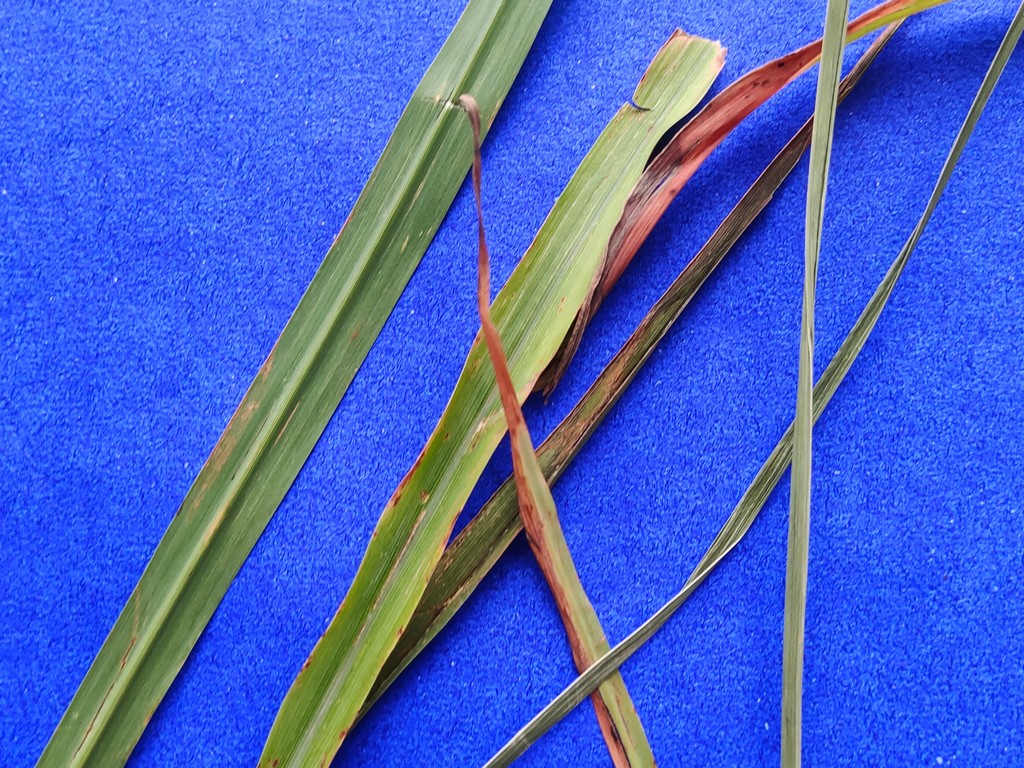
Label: Unhealthy